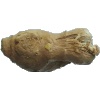
Label: ginger_root